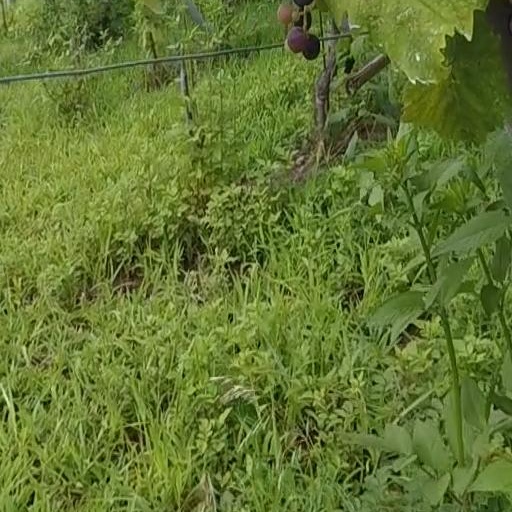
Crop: grape